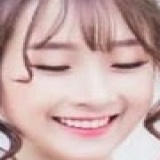
diễn viên Vi Xù